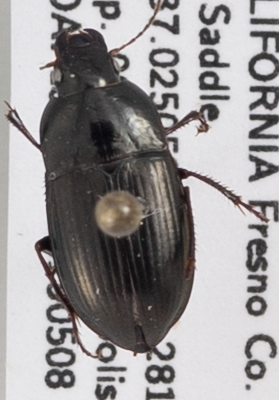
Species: Amara conflata
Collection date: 2019-05-08
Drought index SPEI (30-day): -0.8
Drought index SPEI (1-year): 0.212
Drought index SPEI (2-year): -0.24